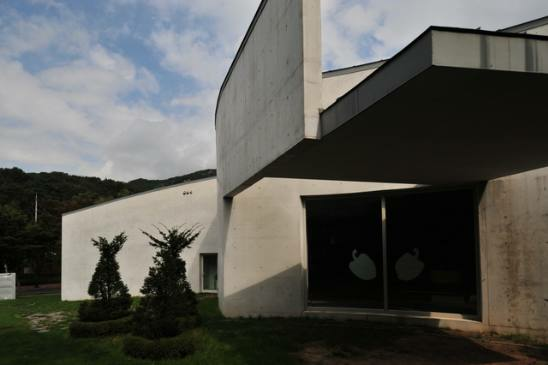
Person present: No